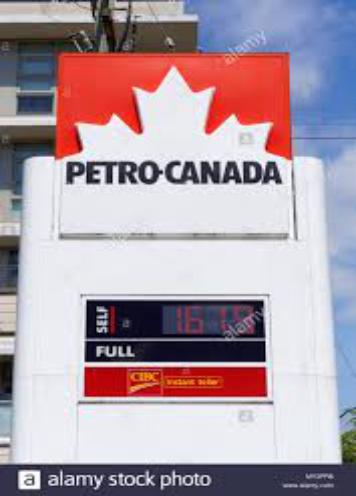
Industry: Transportation